Caroline Kennedy

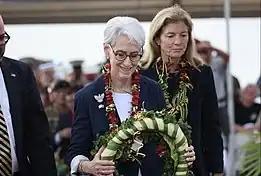
Kennedy and U.S. Deputy Secretary of State Wendy Sherman at a memorial in Guadalcanal, Solomon Islands in August 2022

On July 24, 2013, President Obama announced Kennedy as his nominee to be United States Ambassador to Japan to succeed Ambassador John Roos. The prospective nomination was first reported in February 2013 and, in mid-July 2013, formal diplomatic agreement to the appointment was reportedly received from the Japanese government.